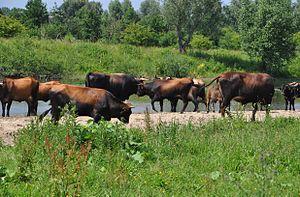
Les bovins Taurus sont des formes avancées de l'aurochs de Heck, une tentative de reconstitution de l'aurochs, ancêtre sauvage des bovins domestiques. Ils sont issus du croisement entre des aurochs de Heck traditionnels et des bovins ressemblants à l'aurochs, généralement du Sud de l'Europe, afin d'obtenir une plus grande concordance avec l'aurochs. Des troupeaux de Taurus sont présents en Allemagne, en Hongrie, au Danemark, en Lettonie et aux Pays-Bas et sont utilisés pour la conservation des paysages naturels et de la biodiversité. Le bétail Taurus est une race qui est toujours croisée et élevée de manière sélective.